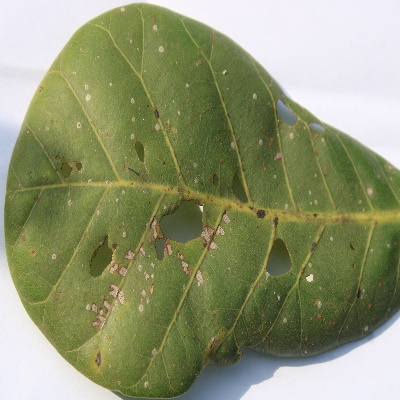
Crop: Cashew
Condition: red rust